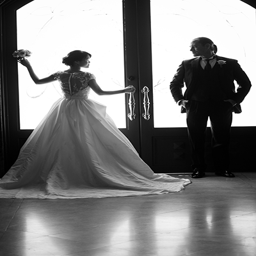
ceremony at chapel of the flowers